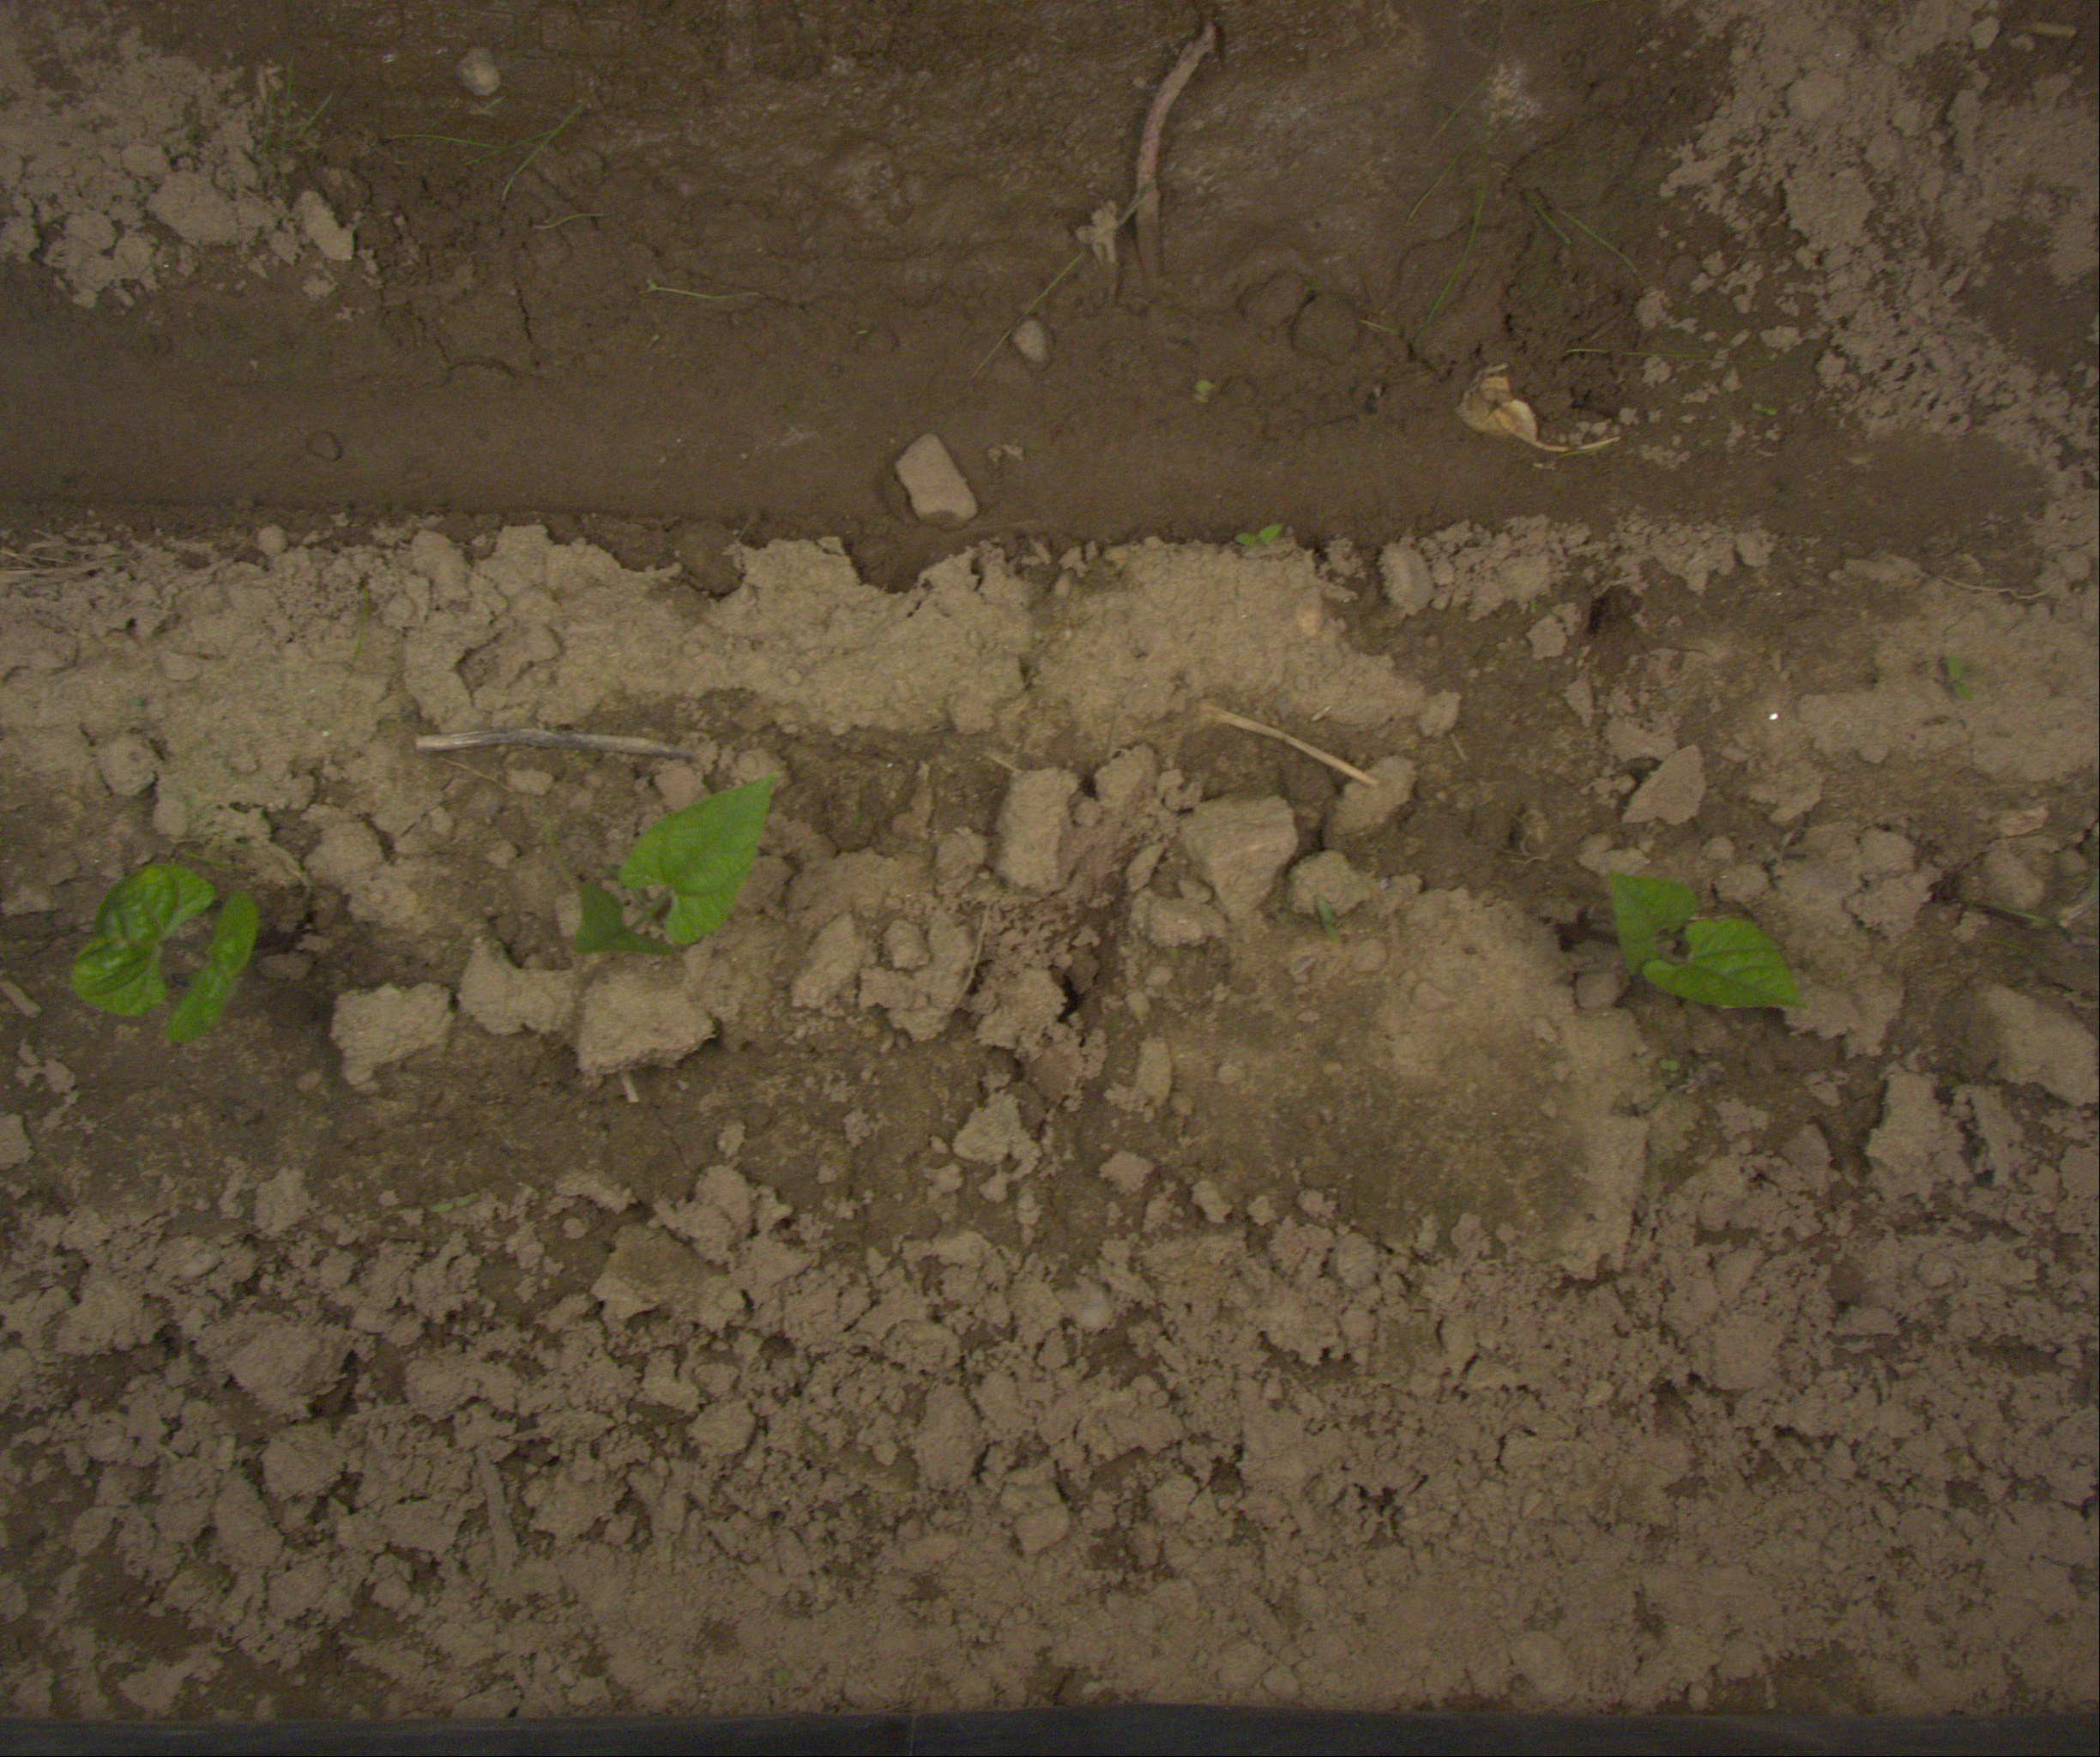
Crop: bean
Objects: bean, bean, bean, stem_bean, stem_bean, stem_bean